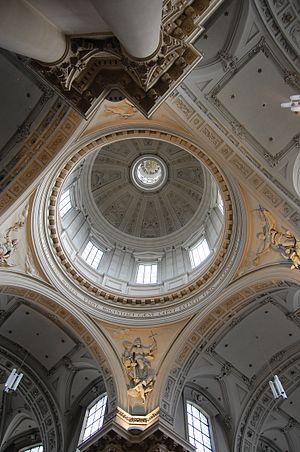
Cathédrale Saint-Aubain This is a photo of a monument in Wallonia, number: 92094-CLT-0007-01
La cathédrale Saint-Aubain de Namur est un édifice religieux catholique qui est l'église épiscopale et siège du diocèse de Namur. Commencée en 1751, son édification se termine en 1767. La consécration a eu lieu le 20 septembre 1772. Son saint patron est Alban de Mayence. Elle est inscrite au patrimoine majeur de Wallonie.